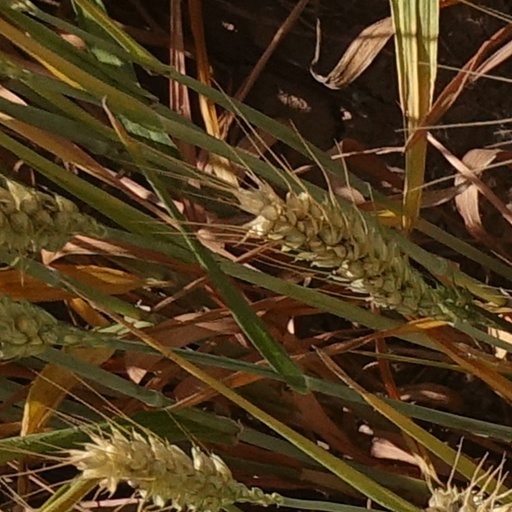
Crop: wheat